Benjamin Bristow

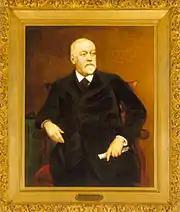
Benjamin Bristow "Elder statesman"

Bristow was a prominent reforming candidate for the Republican presidential nomination in 1876 (see U.S. presidential election, 1876). He was defeated at the Republican convention; Rutherford B. Hayes received the nomination. During the 1876 Republican Presidential Convention, Stalwart members of the Republican party, friends of President Grant, believed Bristow had been disloyal to Grant during the Whiskey Ring prosecutions, by going after Babcock. Rumor spread that Bristow had prosecuted the Whiskey Ring in an attempt to gain the 1876 Presidential Republican nomination. Bristow, however, proved to be a loyal statesman and had desired to keep President Grant and the nation from scandal. When Sec. Bristow testified in front of a congressional committee on the Whiskey Ring, he would not give any specific information regarding his conversations with President Grant, having claimed executive privilege.